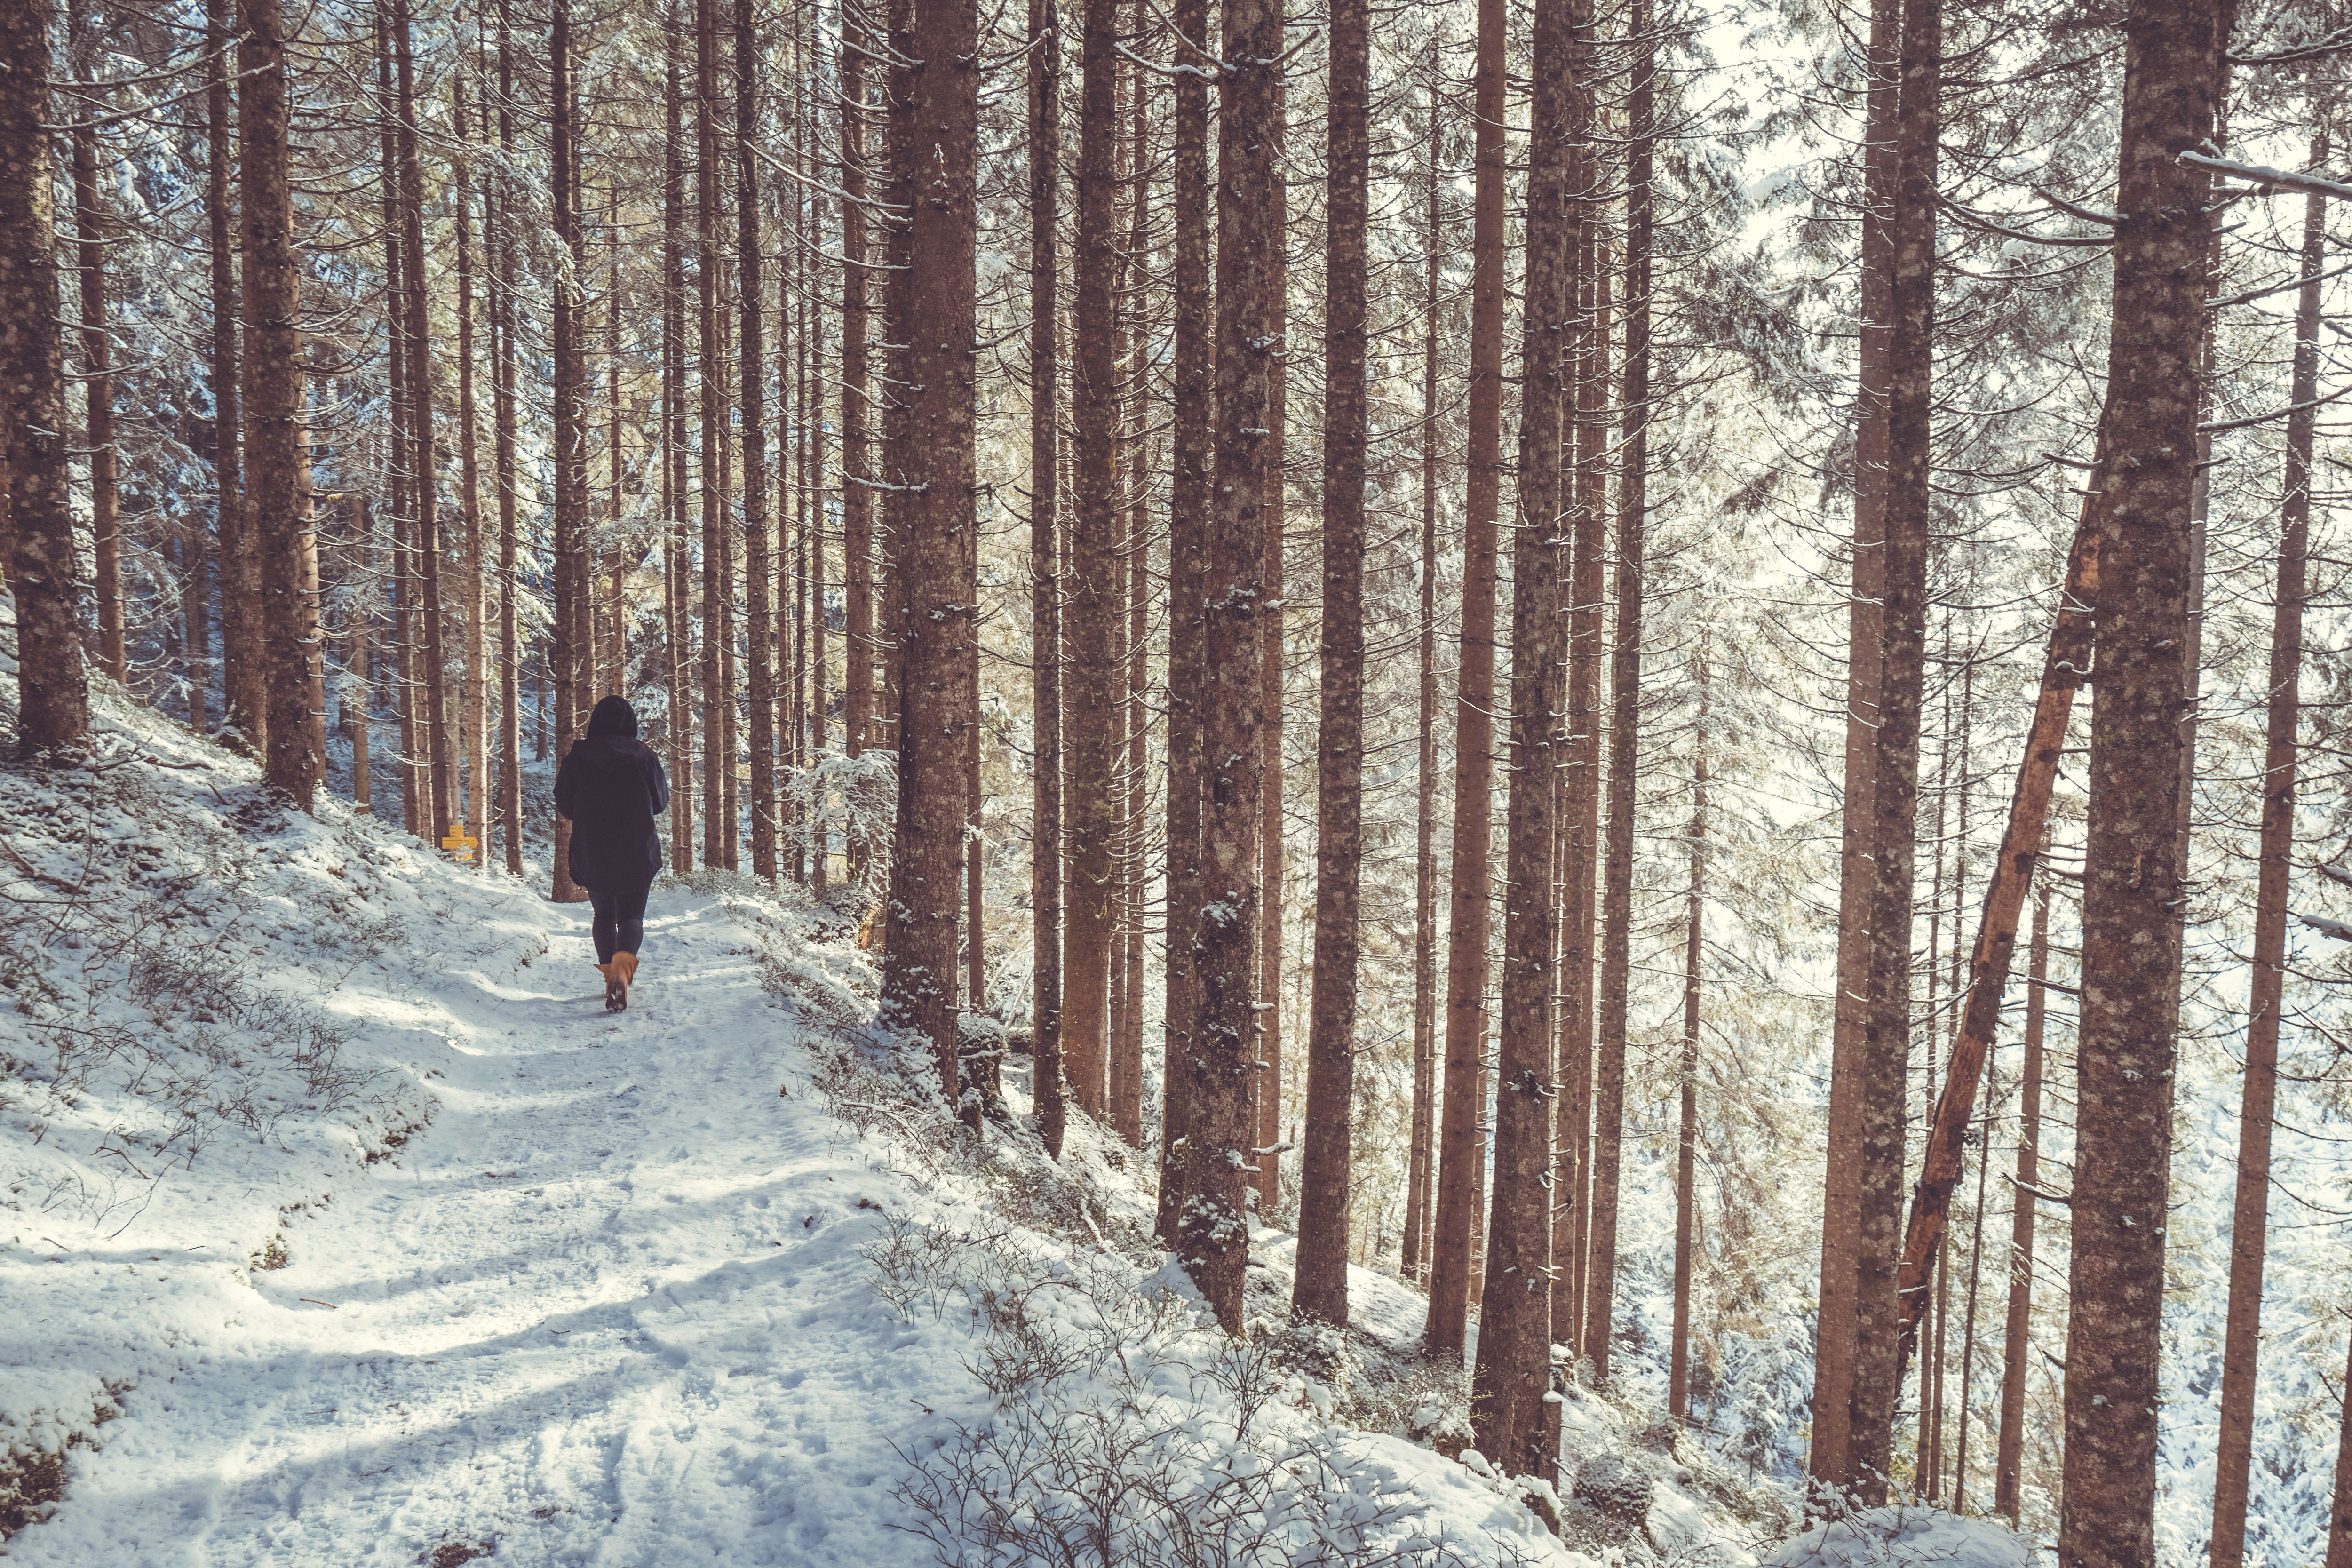
snow, winter, tree, forest, natural environment, spruce fir forest, woody plant, freezing, woodland, plant, sunlight, Northern hardwood forest, wood, temperate coniferous forest, birch, old growth forest, trail, frost, winter storm, red pine, trunk, blizzard, grove, ice